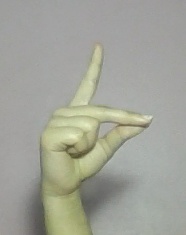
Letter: ta